Boris Becker

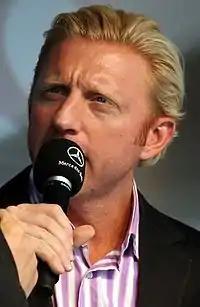
Becker at Stars & Cars, Stuttgart, 2007

Becker's game was based on a fast and well-placed serve, that earned him the nicknames "Boom Boom", "Der Bomber" and "Baron von Slam", and great volleying skills at the net. He could supplement his pure serve-and-volley game with brilliant athleticism at the net, which included the diving volley that was considered a trademark of the young German, and which endeared him to his fans. The signature dives and rolls were never seen before Becker came to the scene, and the 'Becker dive' and 'Becker roll' became crowd pullers wherever Becker played. His heavy forehand and return of serve were also very significant factors in his game.